Nailsea Glassworks

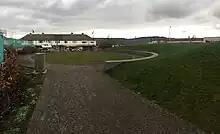
The landscaped green space now sits on the site of the glassworks.

Part of the site of the glass works has been covered by a Tesco supermarket car park, leaving it relatively accessible for future archaeological digs. Archeological exploration was undertaken before the construction of the supermarket. Other parts of the site have been cleared and are being filled with a sand like substance to ensure that the remains of the old glass works are preserved. One surviving building, which housed French kilns and gas-fired furnaces, has been converted into a garage premises.